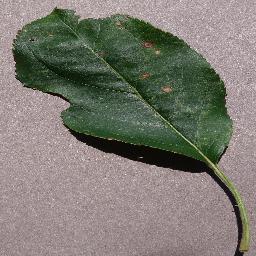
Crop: apple
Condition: black_rot